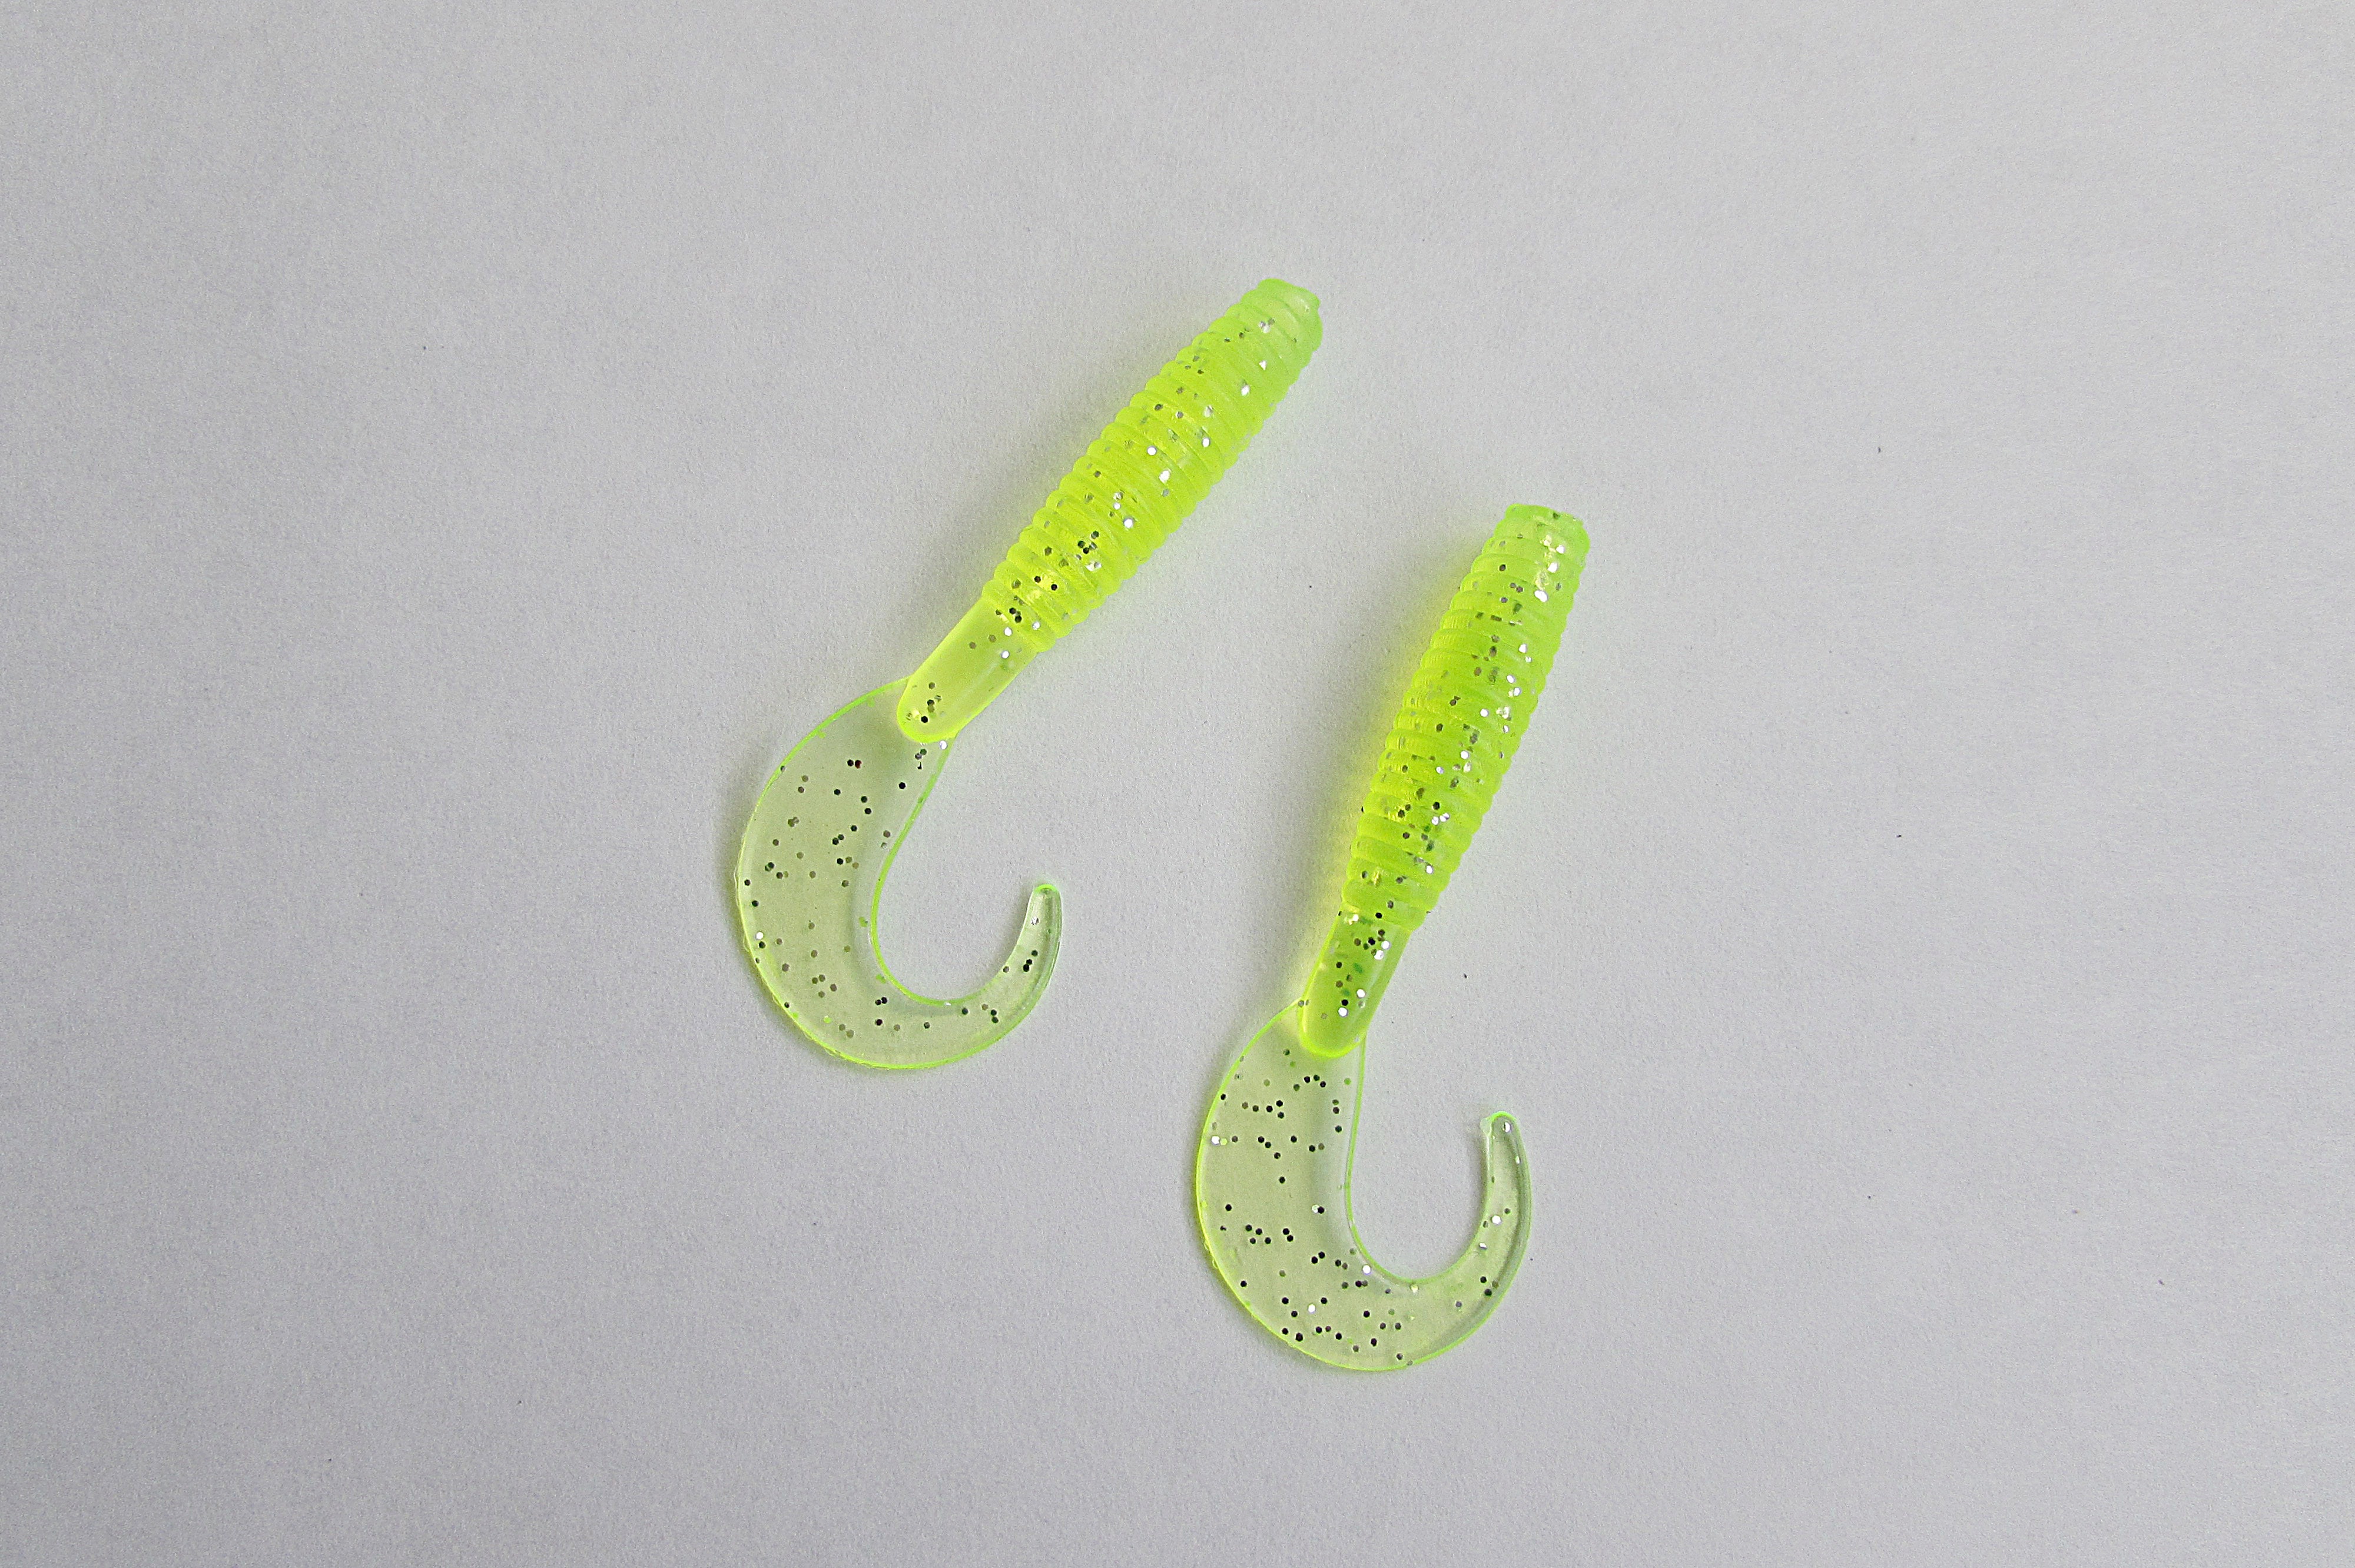
leaf, number, green, fish, moustache, lures, rubber bait